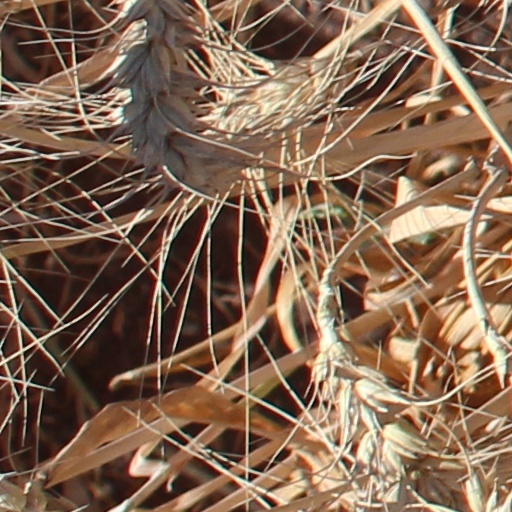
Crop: wheat